Yên Bái province

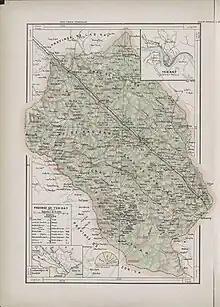
Map of Yen Bay province in 1909

The area was occupied in ancient times, given the favourable communications along the Hong and Chay Rivers. Several archaeological digs in the province have unearthed ancient temples and other sites. Stone tools have been excavated in Mù Cang Chải District.